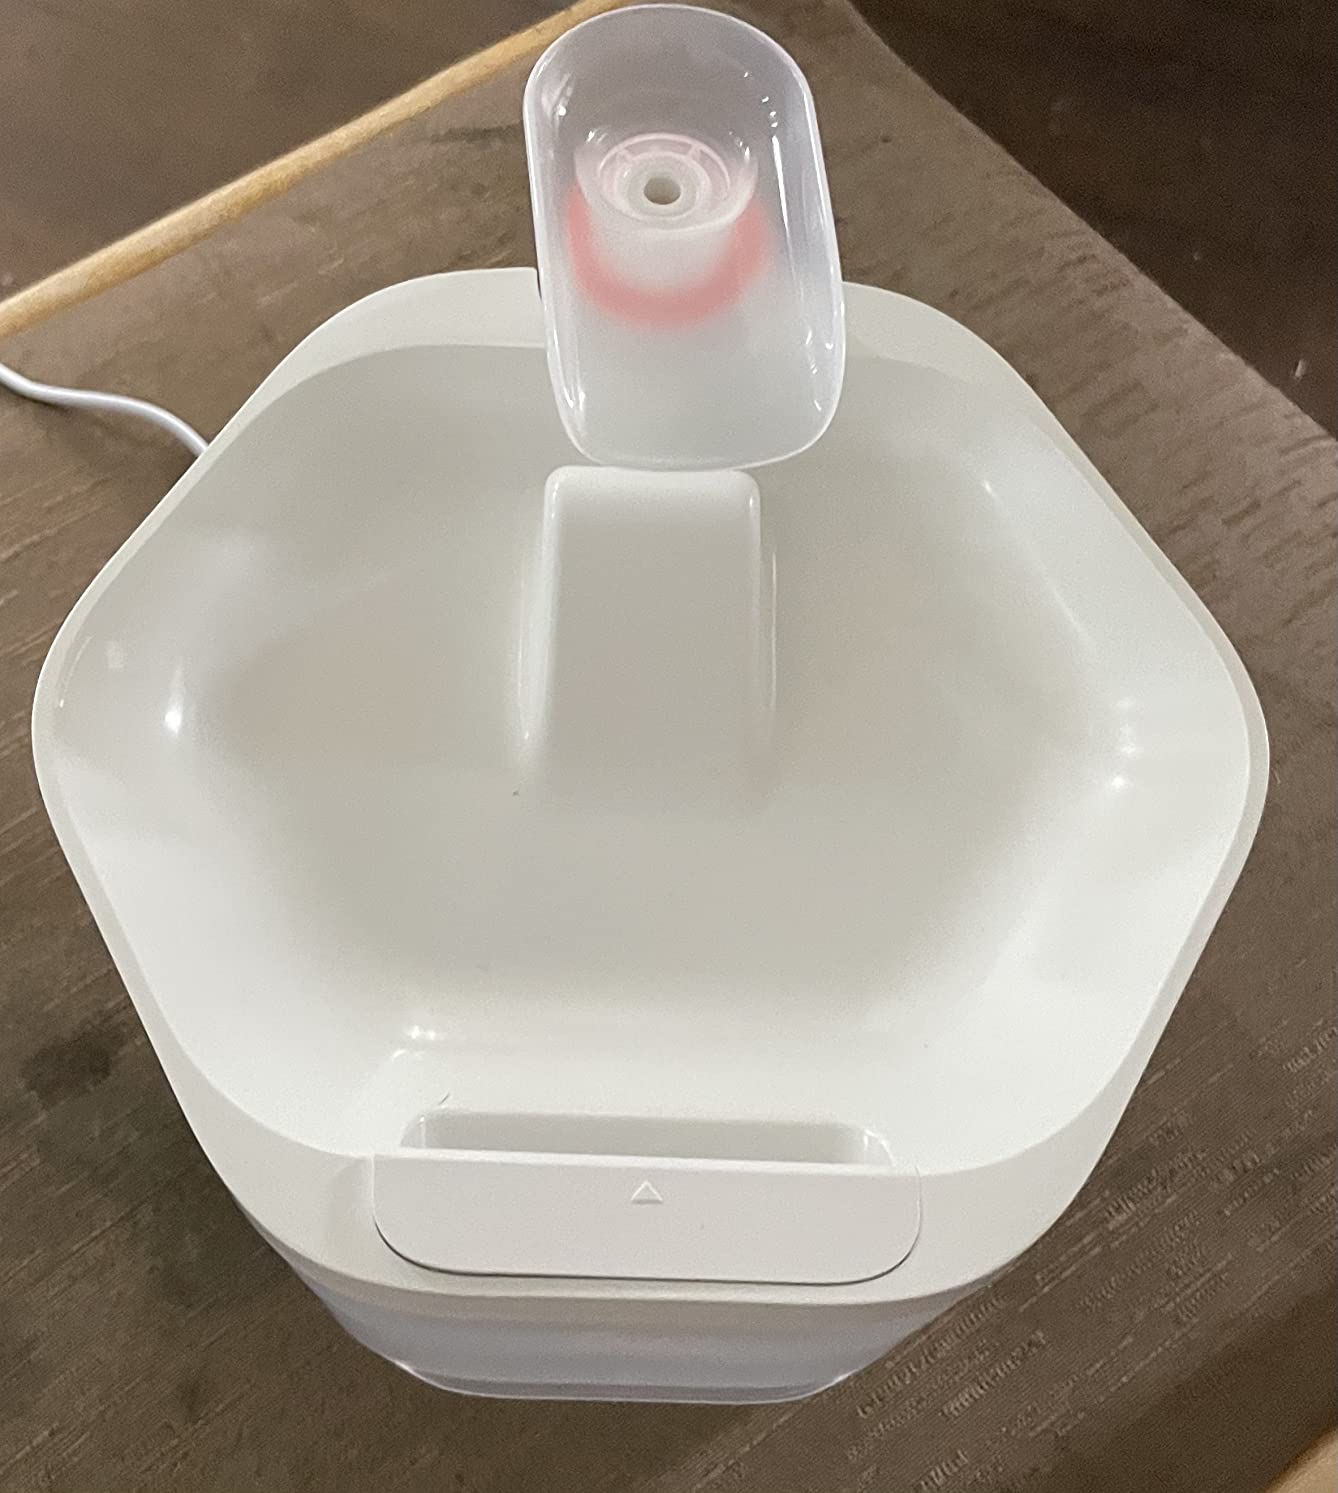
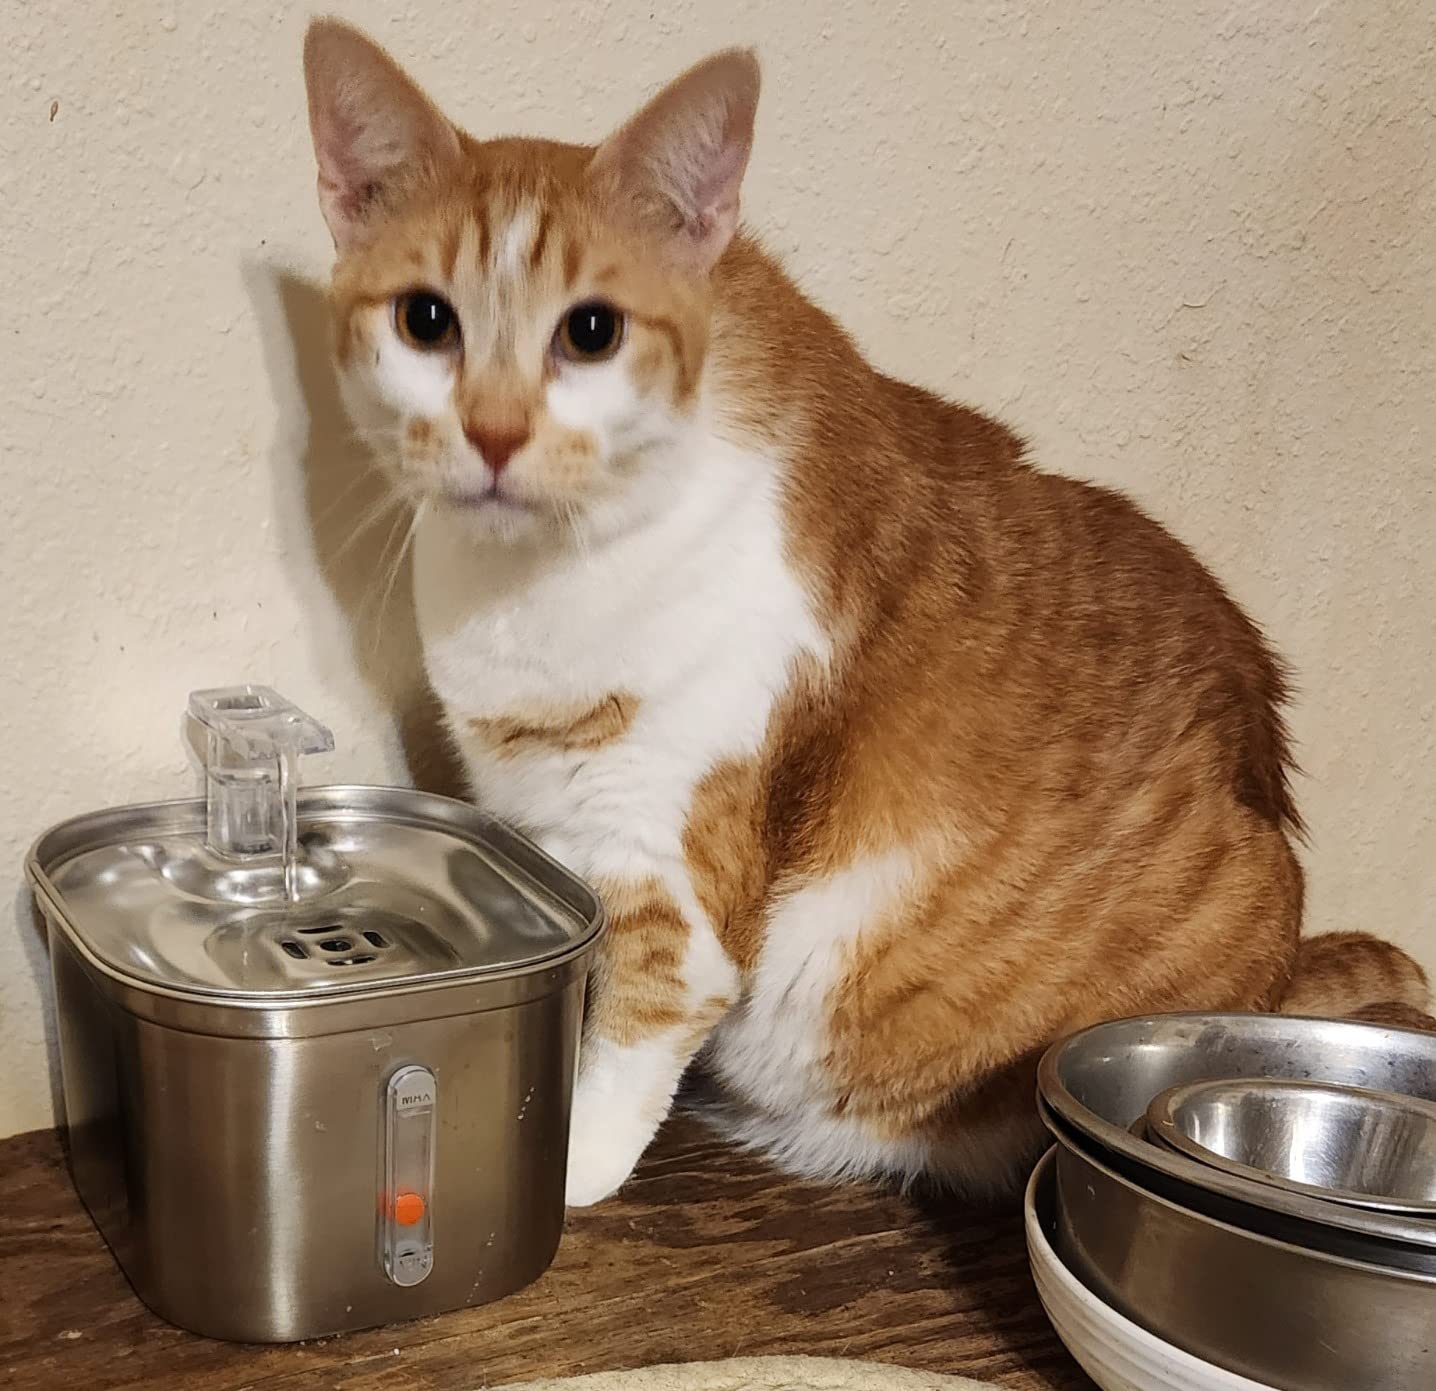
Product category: items_bowl
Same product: no